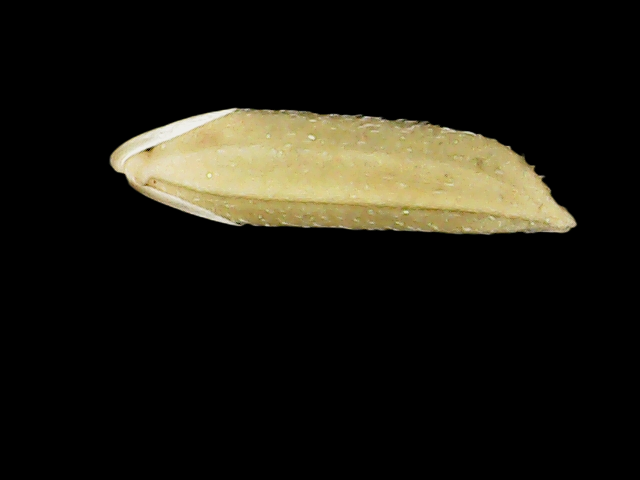
Rice variety: Binadhan20